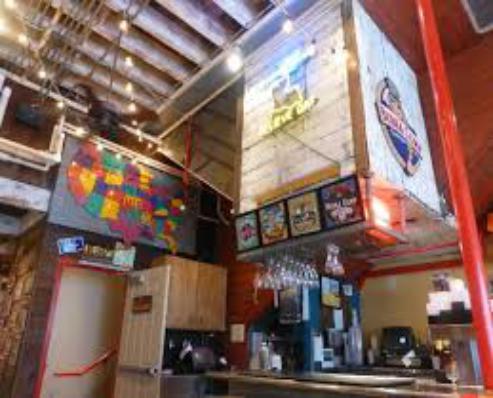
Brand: Bubba Gump Shrimp Company
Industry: Food